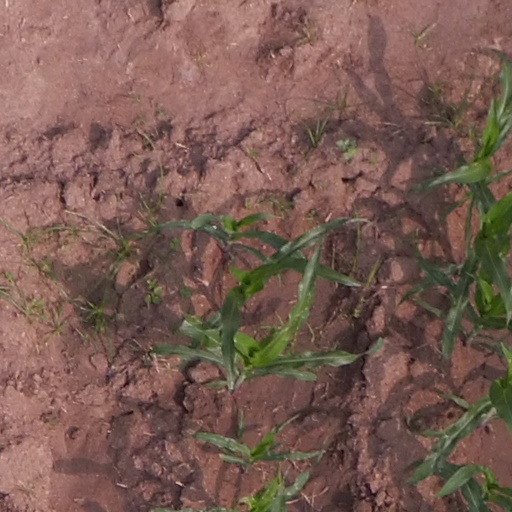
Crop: maize; corn